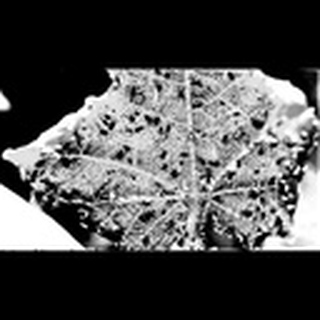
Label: cotton_aphids